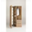
Label: wardrobe